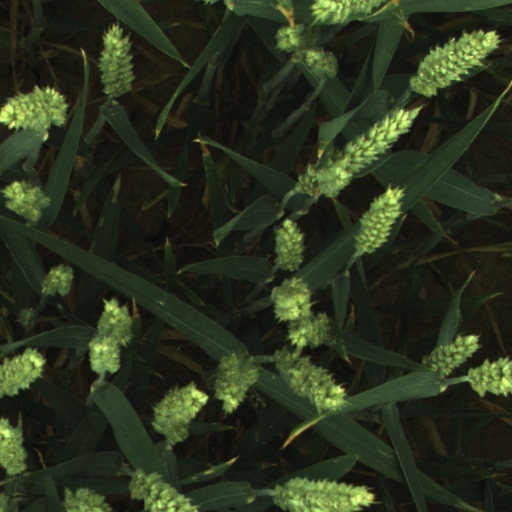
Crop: wheat